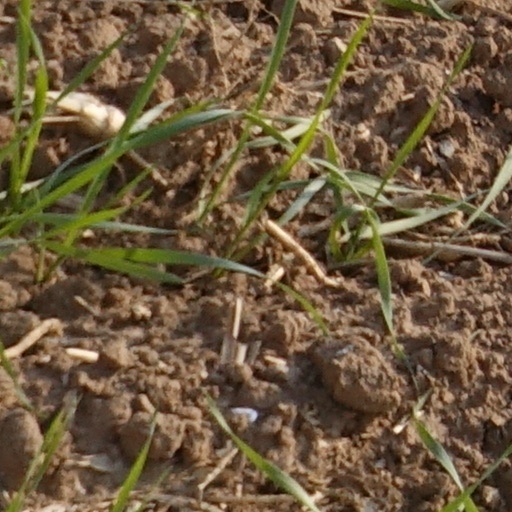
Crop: wheat